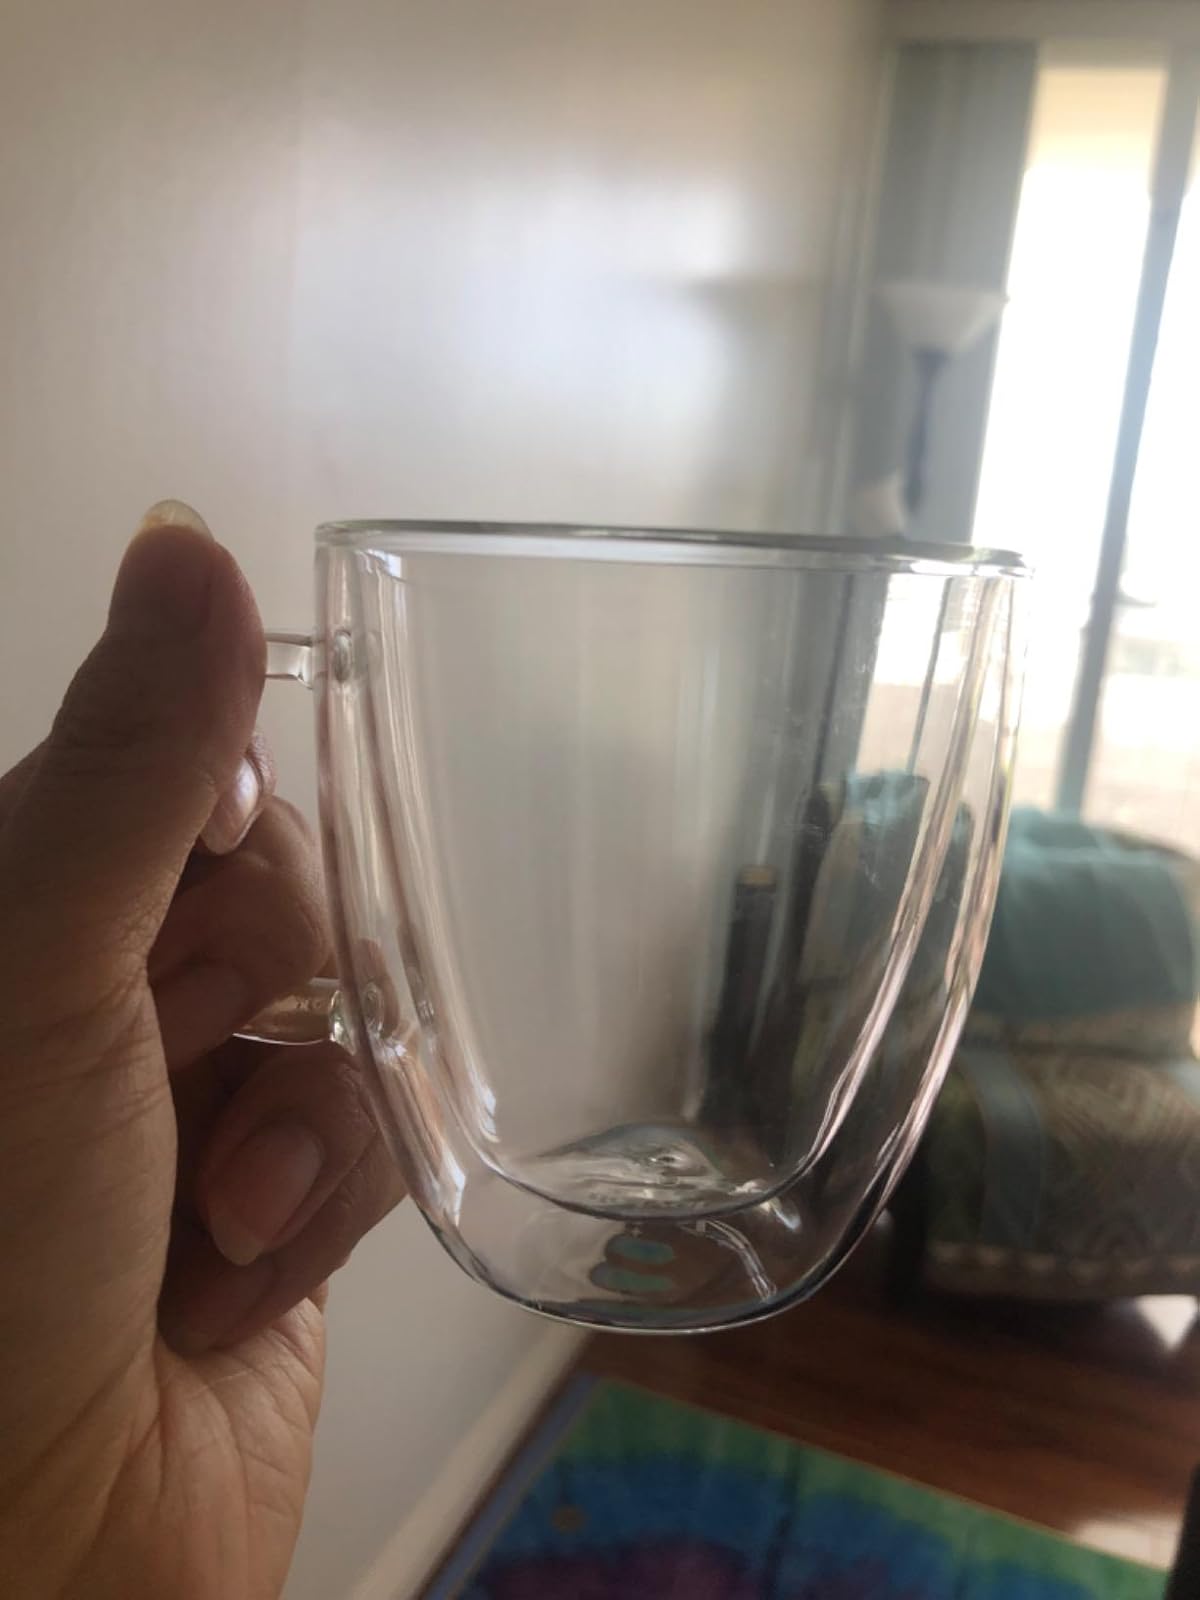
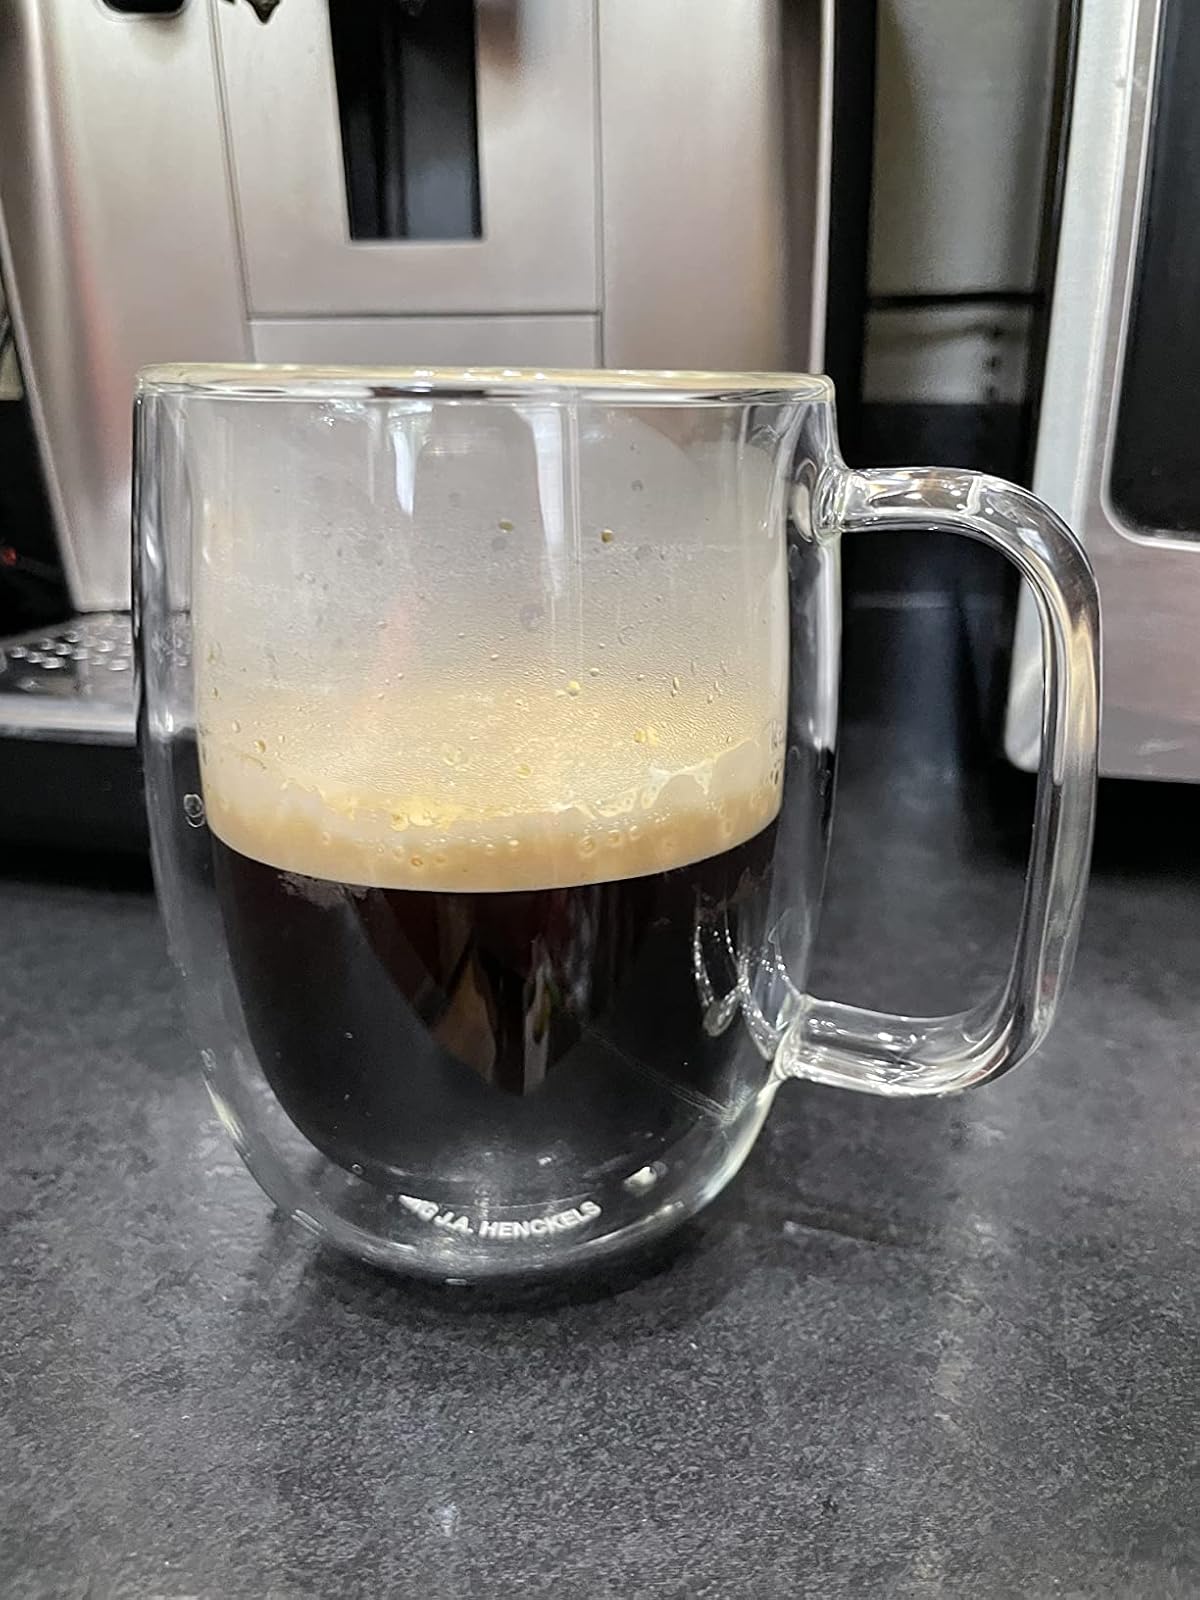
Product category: items_mug
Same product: no